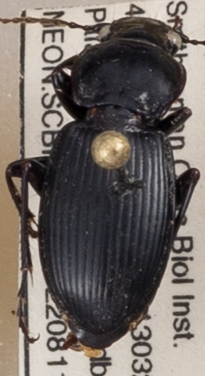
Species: Cyclotrachelus sigillatus
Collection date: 2022-08-11
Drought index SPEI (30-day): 1.28
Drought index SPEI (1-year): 1.082
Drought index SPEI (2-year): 0.764